Générations Star Wars et Science Fiction

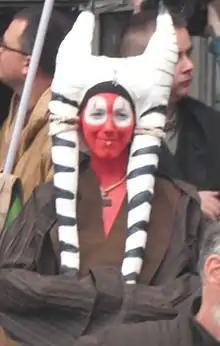
Shaak Ti cosplay during the 2014 convention.

The visitors are able to meet the actors and artists, ask them questions, obtain signings or take photos with them. There are also exhibitions, dioramas and merchandising shops. Sci-Fi fans associations present their activities and what they've created like real scale objects or vehicles. The main events regularly happening are cosplay contests, knowledges quizzes, fan art contests, Questions/Answers with the guests or conferences. Since 2013, charity sales are organized on the favour of the children service of Vichy's hospital.